Lai Meng

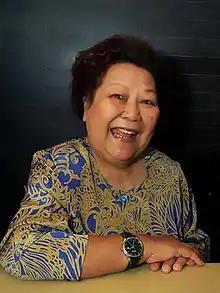

Datuk Lai Kwai Yoon (29 September 1928 - 6 May 2018), known professionally as Lai Meng, was a Malaysian actress. She appeared in many Malaysian and Singaporean films and TV shows, notably "Empat Sekawan", "Ah Long Pte Ltd", "Money No Enough 2", "Taxi! Taxi!" and "Supermum".